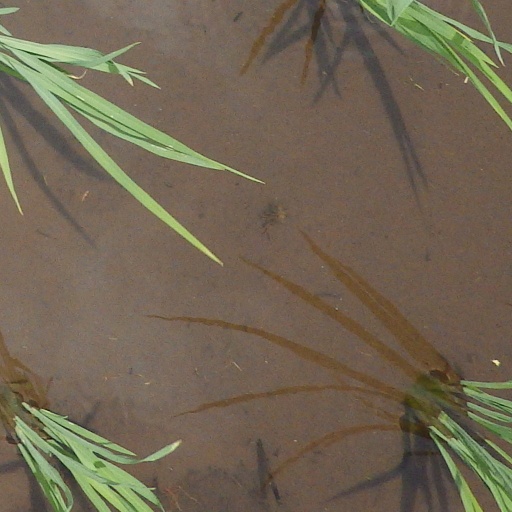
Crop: rice